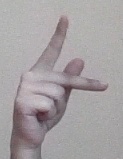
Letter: dha